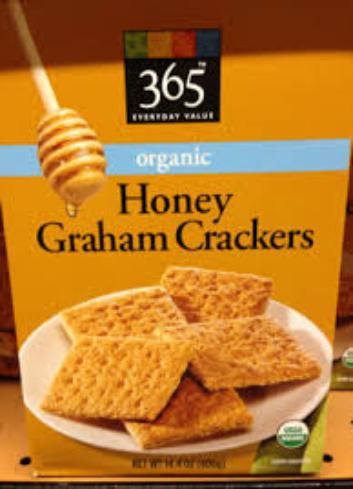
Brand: Honey Graham
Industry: Food